The Steel Helmet

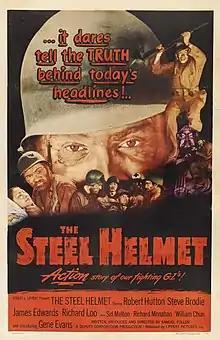
Theatrical release poster

The Steel Helmet is a 1951 American independent war film directed, written, and produced by Samuel Fuller during the Korean War. The cast stars Gene Evans, Robert Hutton, Steve Brodie, James Edwards, and Richard Loo. It was the first American film about the war and the first of several war films by Fuller.